Scientology

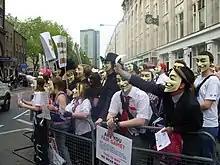
An Internet-based group which refers to itself as 'Anonymous' held protests outside Scientology centers in cities around the world in February 2008 as part of Project Chanology. Issues they protested ranged from alleged abuse of followers to the validity of its claims to qualify as a religion for tax purposes.

In March 2009 a former Scientologist reported that women who worked at Scientology's headquarters were forced to have abortions, or faced being declared a "suppressive person" by the organization's management. In March 2010, former Scientologist Janette Lang stated that at age 20 she became pregnant by her boyfriend while in the organization, and her boyfriend's Scientology supervisors "coerced them into terminating the pregnancy". "We fought for a week, I was devastated, I felt abused, I was lost and eventually I gave in. It was my baby, my body and my choice, and all of that was taken away from me by Scientology", said Lang.